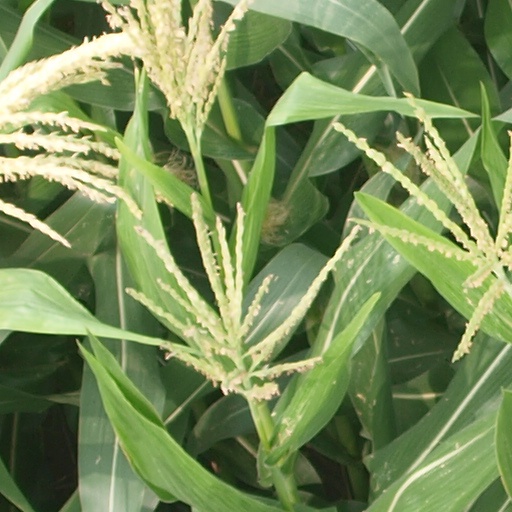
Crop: maize; corn